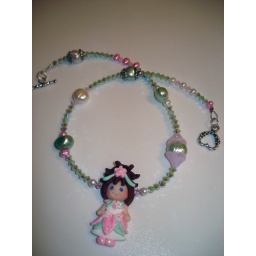
Polymer clay pendant, baroque freshwater pearls, czech glass flower beads, 2AB swarovski crystals in mint alabaster, pink freshwater pearls